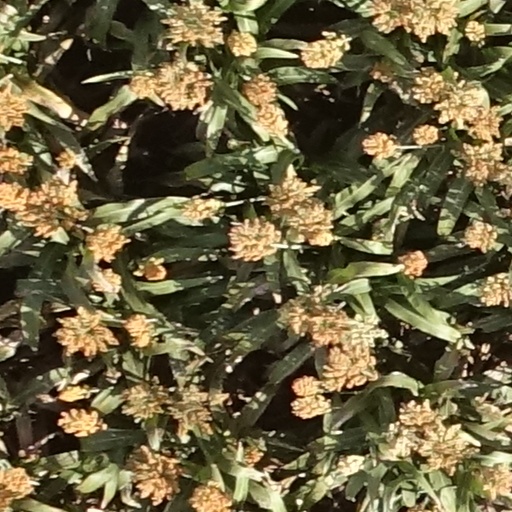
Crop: sorghum